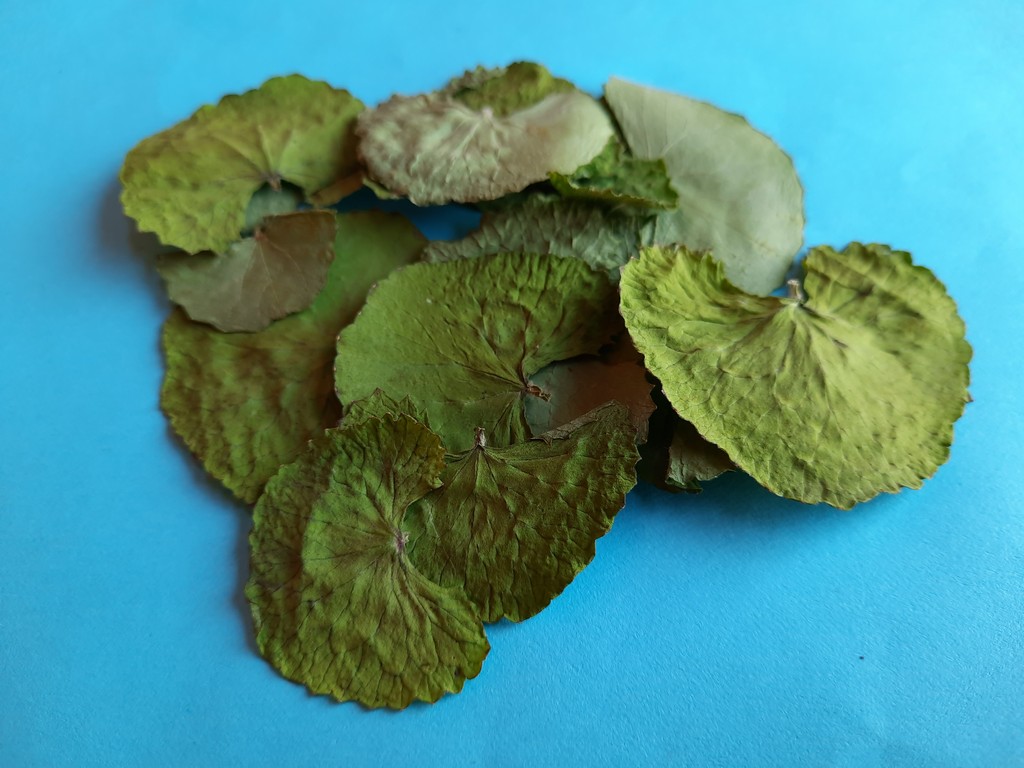
Label: Dried